Battle of Avdiivka (2023–2024)

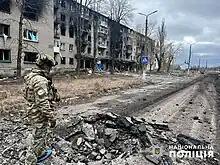
Damaged infrastructure in Avdiivka, 29 December 2023

Starting on 10 October, Russian forces attacked the north, west and south of Avdiivka with armoured assault groups and helicopters, supported by artillery. Three motor rifle brigades of the Russian 8th Combined Arms Army began a concerted offensive action along Avdiivka's flanks, particularly southwest near Sieverne and northwest near Krasnohorivka and the village of Stepove, near the Avdiivka Coke Plant. Reportedly, all observed Russian units involved in the renewed offensive at the time were members of the Donetsk people's militias, which the 8th CAA absorbed at the start of the invasion.